Amilakhvari Dialogue

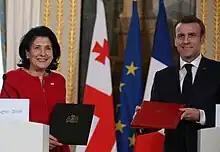
Salome Zourabichvili and Emmanuel Macron exchanging declarations of establishing the Dialogue at the Élysée Palace. 2019

The Dimitri Amilakhvari Georgian-French Dialogue is a high-level format of bilateral co-operation between France and Georgia that serves to address a wide range of co-operation issues. A declaration on launching the dialogue was signed in Paris in February 2019 by the President of the French Republic Emmanuel Macron and the President of Georgia Salome Zourabichvili.